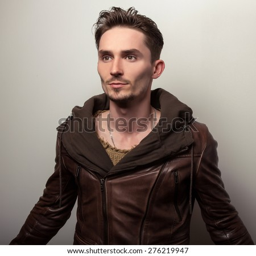
attractive young man in a brown leather jacket pose in studio .